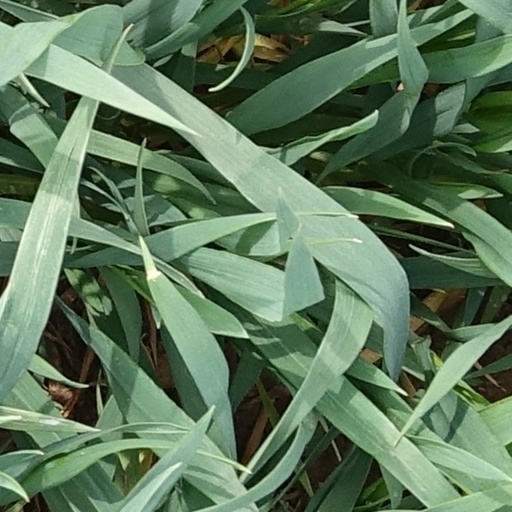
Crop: wheat